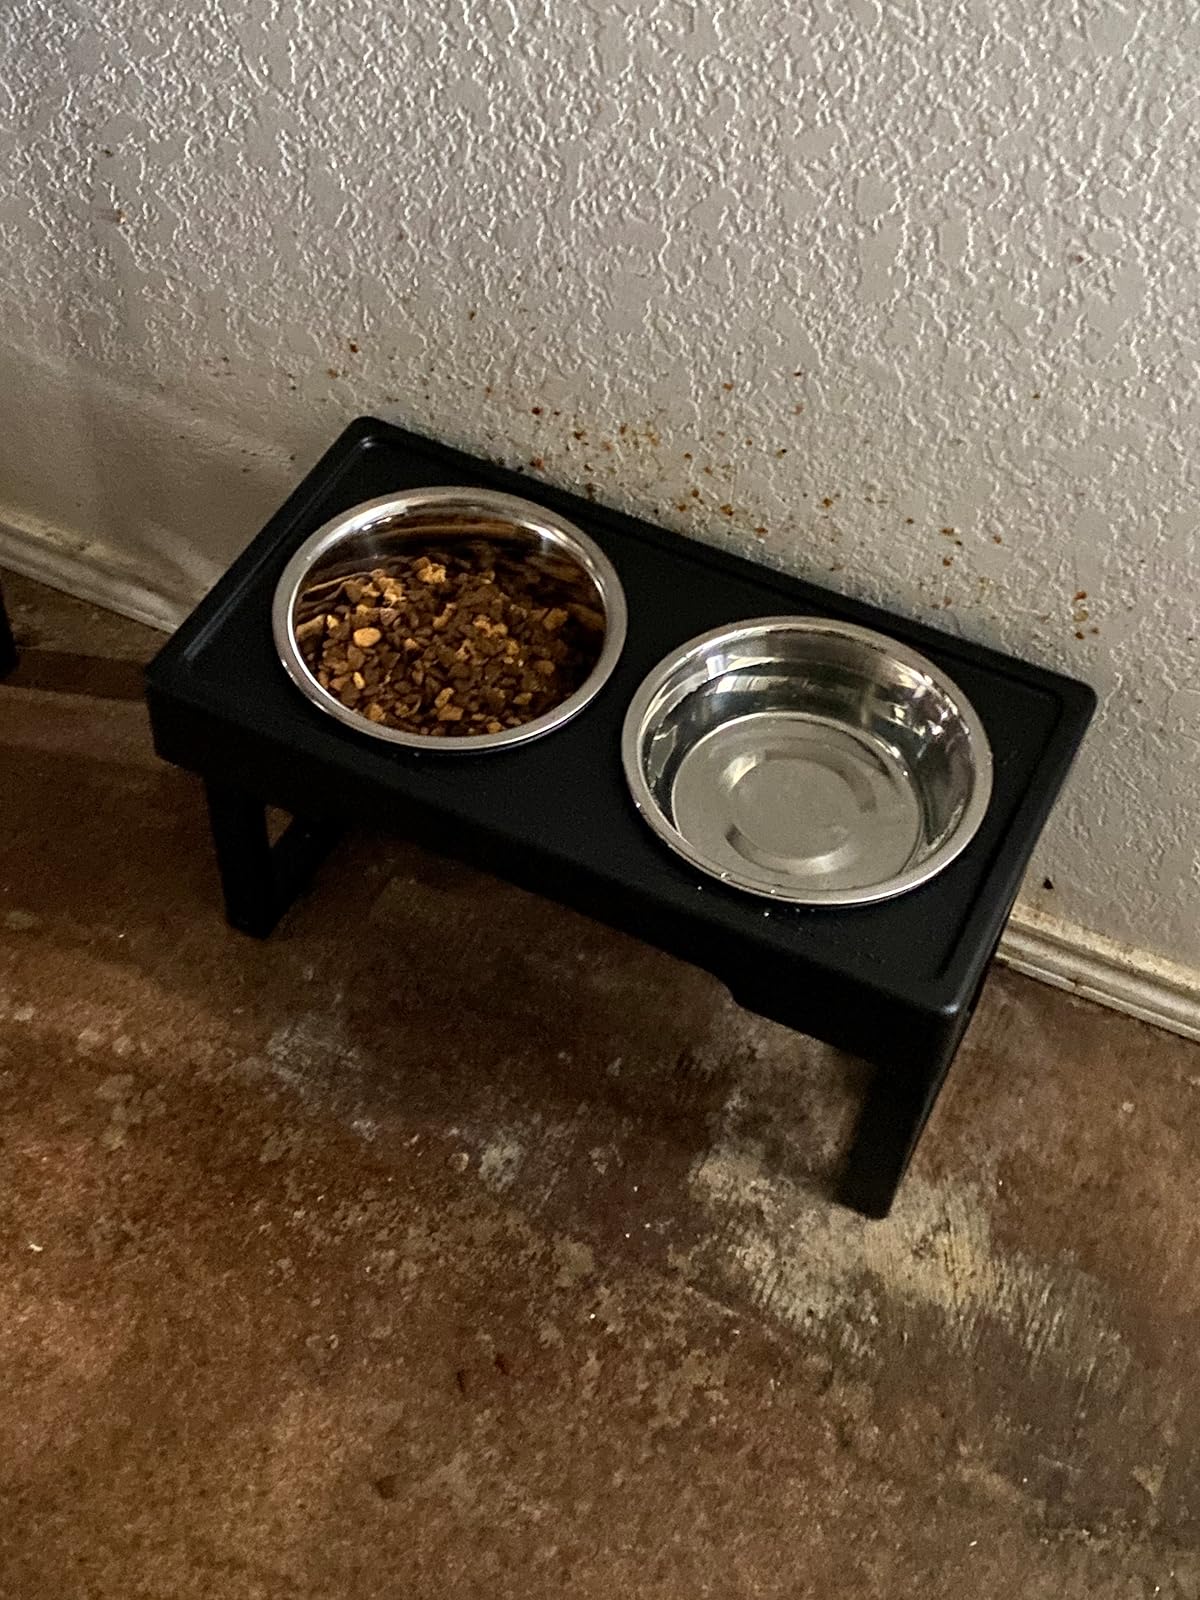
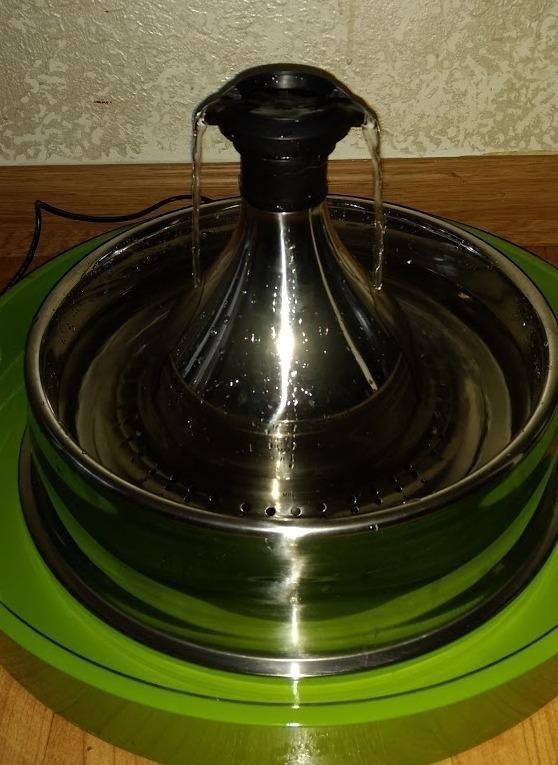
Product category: items_bowl
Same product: no